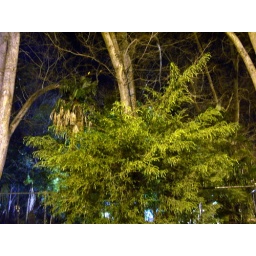
green below, bare above